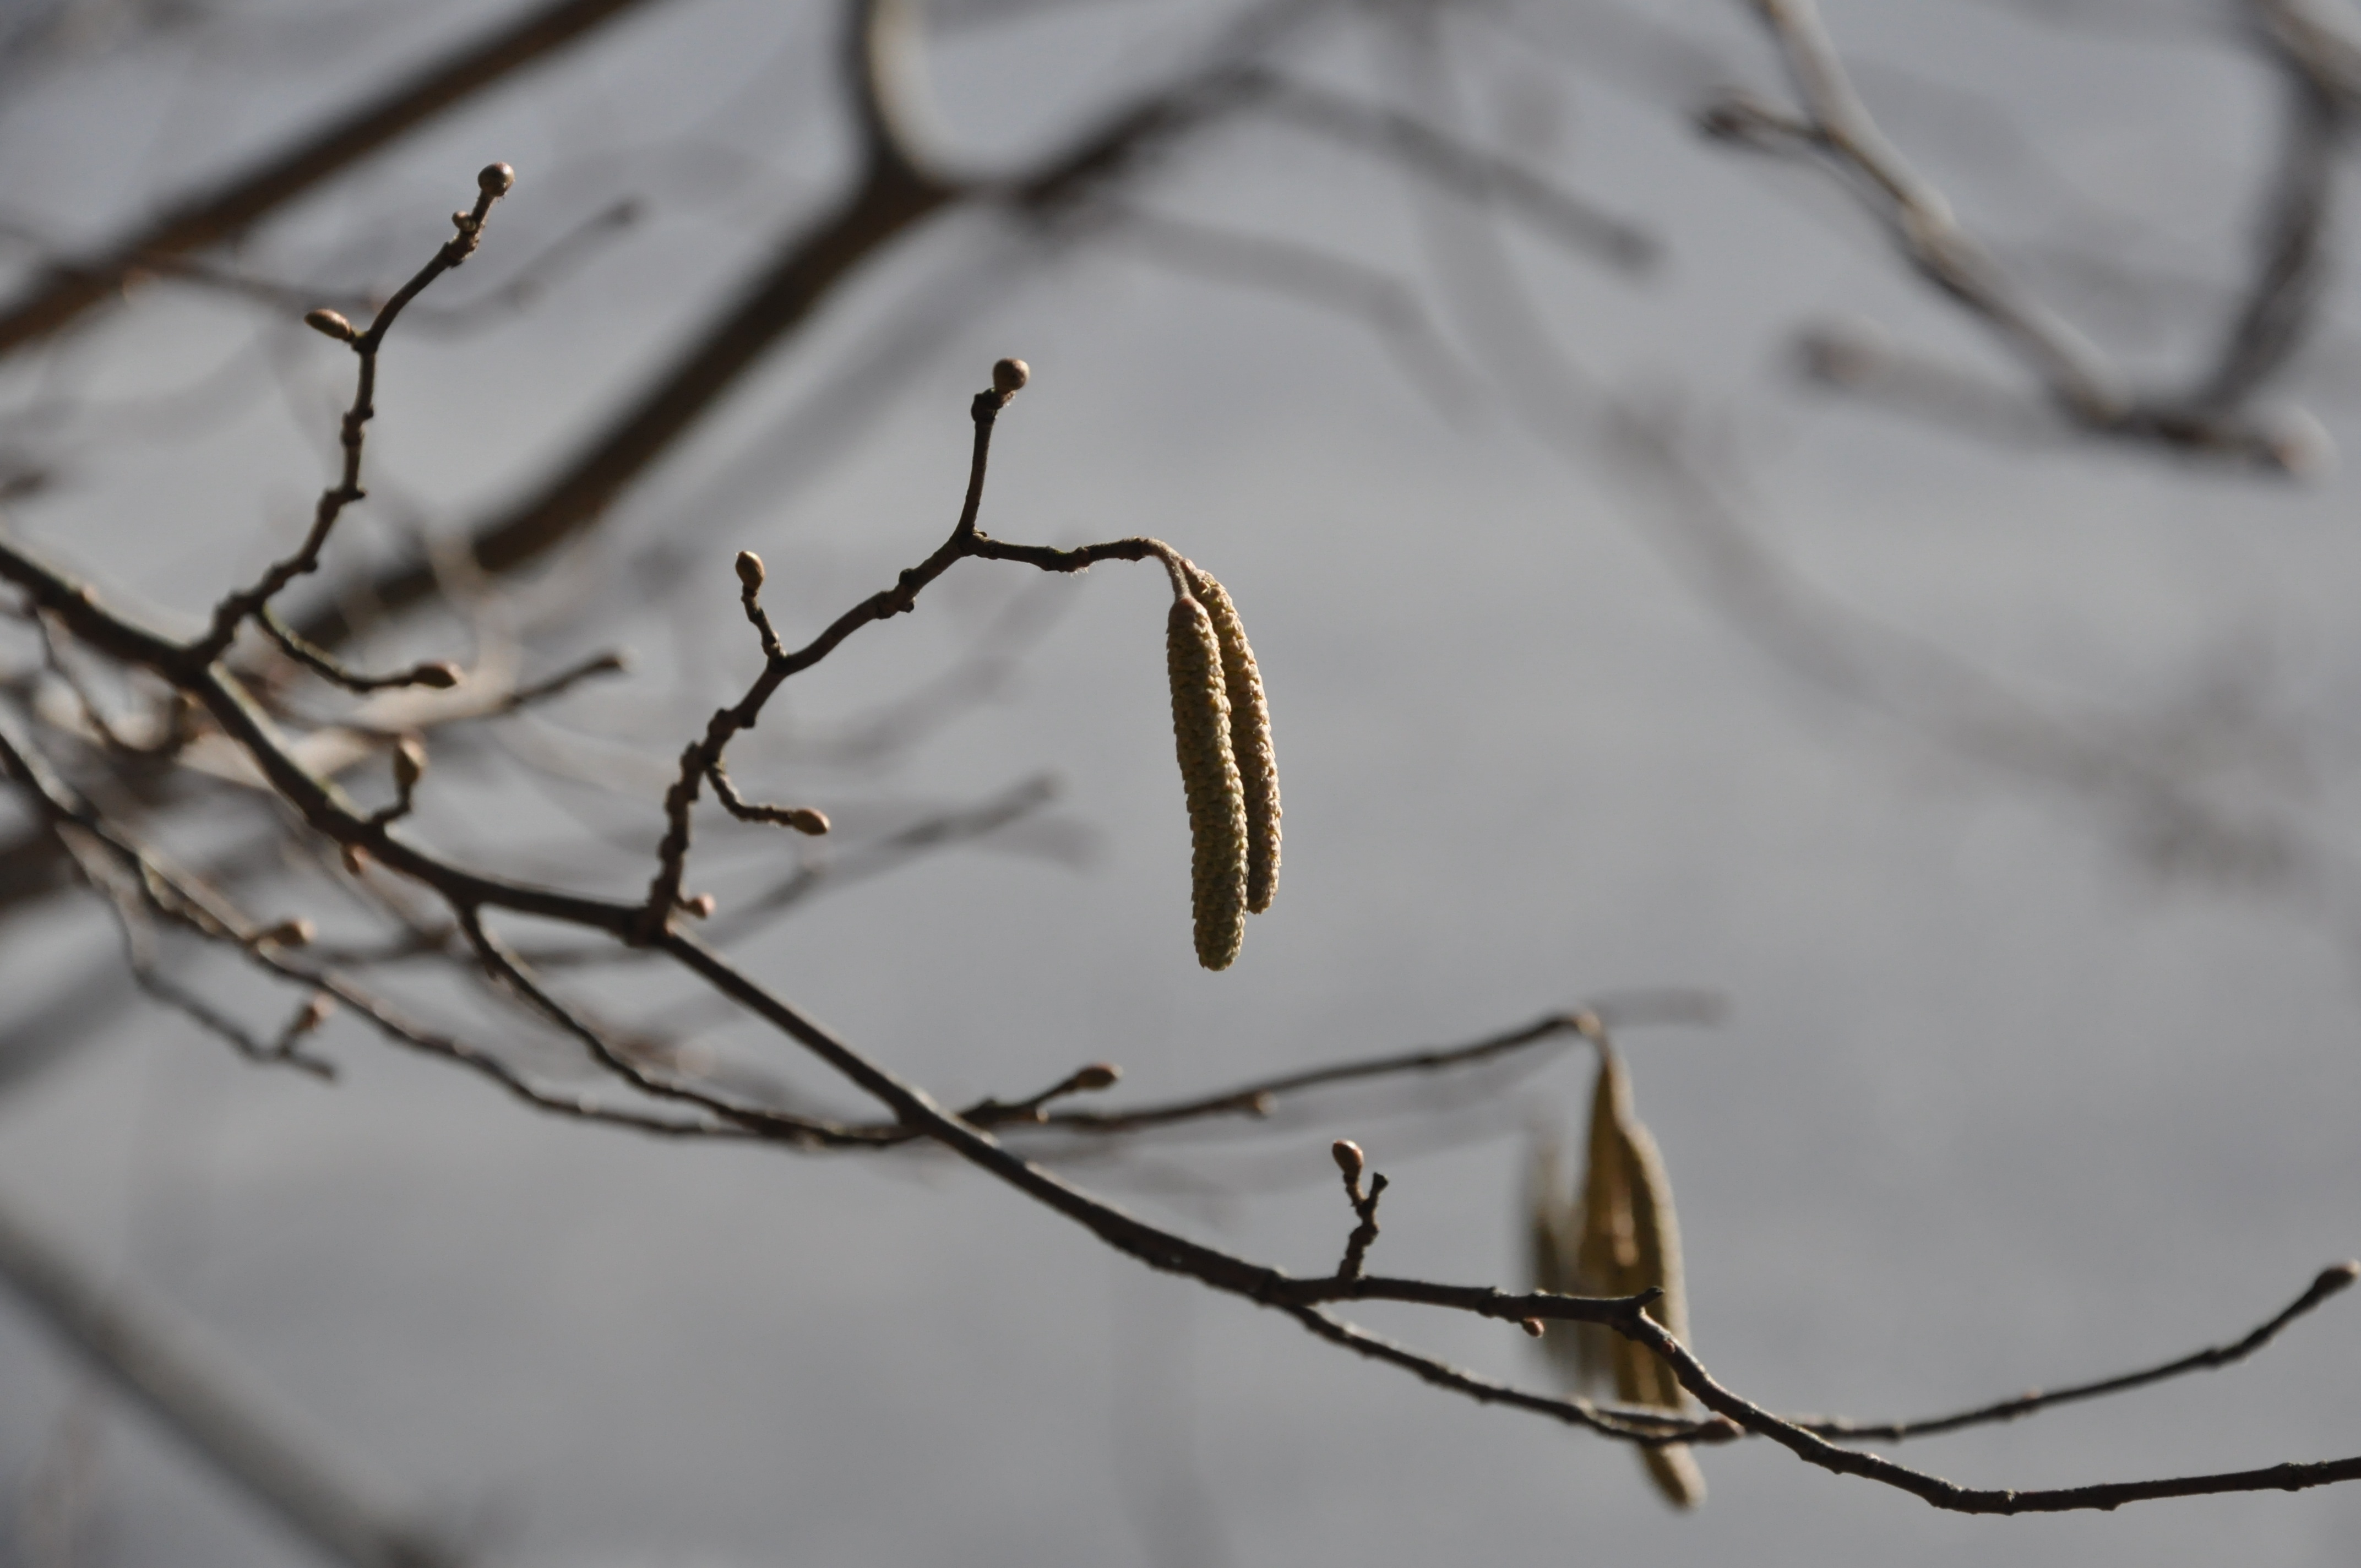
tree, nature, forest, branch, snow, winter, leaf, flower, frost, ice, spring, autumn, weather, flora, season, fauna, twig, close up, hazel, freezing, macro photography, plant stem, thorns spines and prickles, frozen on fort bemowo